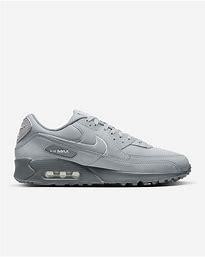
Brand: Nike
Model: Air Max 90 Sale